Sonntag aus Licht

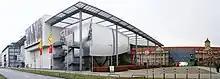
ZKM, Karlsruhe, where the first visual realisation of "Licht-Bilder" was made

The music of "Licht-Bilder" was commissioned by the Centre de Création Musicale Iannis Xenakis (CCMIX), Paris, and a visual realisation was commissioned by the Zentrum für Kunst und Mediatechnologie (ZKM), Karlsruhe, with the support of the Kunststiftung NRW (Art Foundation of North Rhine Westphalia). It was premiered at the Donaueschinger Musiktage, in the Donauhalle B, on 16 October 2004. The performers were Suzanne Stephens (bassett horn), Kathinka Pasveer (flute and alto flute), Hubert Mayer (tenor), Marco Blaauw (trumpet), and Antonio Pérez Abellán (synthesizer), with Karlheinz Stockhausen (sound projection). Image composition, stage design, and costumes were by Johannes Conen, with video collaboration from Yvonne Mohr.